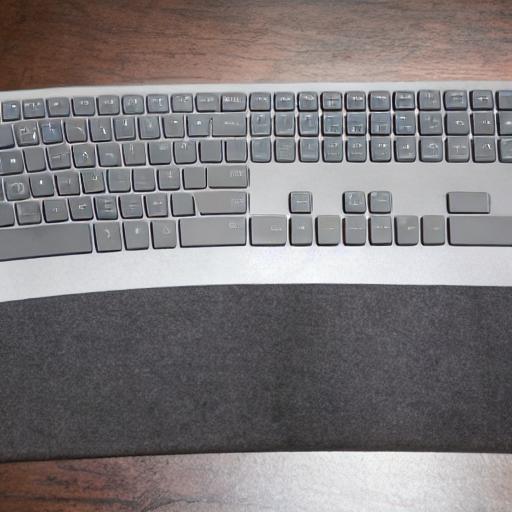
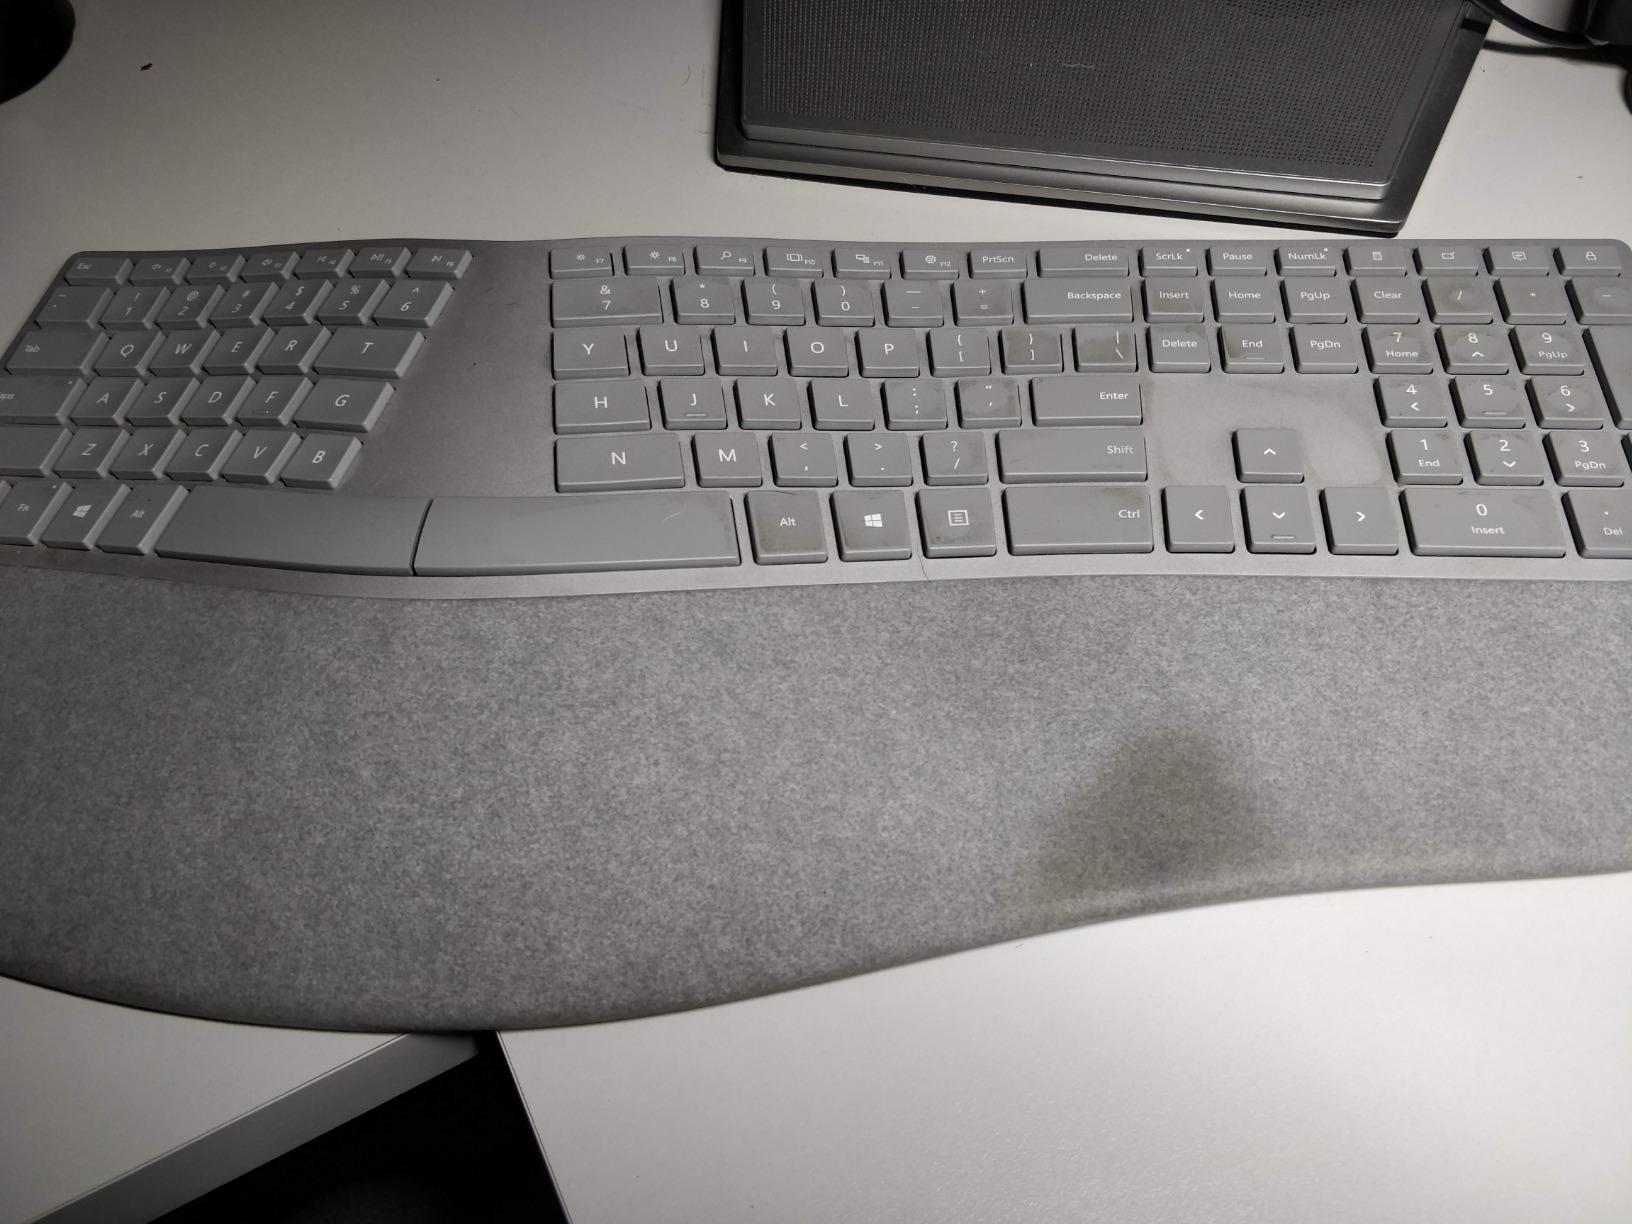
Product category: keyboard
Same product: no